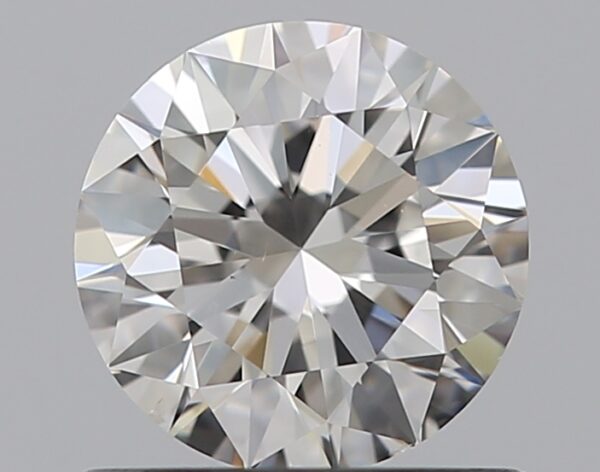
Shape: round
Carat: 0.65
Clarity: SI1
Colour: F
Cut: EX
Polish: EX
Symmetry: EX
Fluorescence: N
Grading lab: GIA
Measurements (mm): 5.52 x 5.55 x 3.47